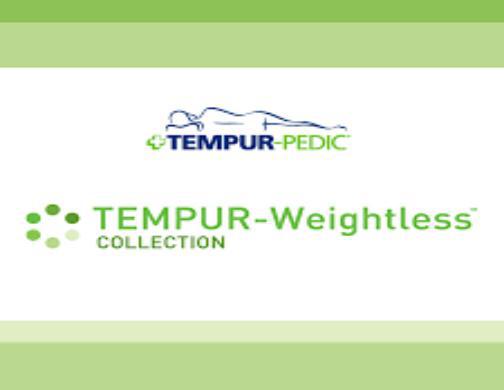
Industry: Necessities